Zoran Milanović

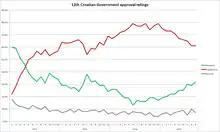
Milanović's government approval rating

In November 2012, Minister of Economy and Deputy Prime Minister Radimir Čačić resigned and was replaced by Ivan Vrdoljak. In 2013 a new fiscalization law was introduced to control gray economy and minimize tax avoidance. The government put focus on the shipbuilding industry and privatized state-owned shipyards by May 2013. In order to service public debt, the government presented a project of monetization of Croatian highways in 2013 which would bring around 2.5 billion euros. Trade unions and civic associations rejected the proposal and called for a retraction of the decision. A civic initiative called "We Are Not Giving Our Highways" gathered signatures for a highway referendum. Although the constitutional court ruled that a referendum on the subject was unconstitutional, the government announced that it was withdrawing the decision. Instead of the initial plan to lease the country's highways to foreign investors, the government will instead offer shares in them to Croatian citizens and pension funds.